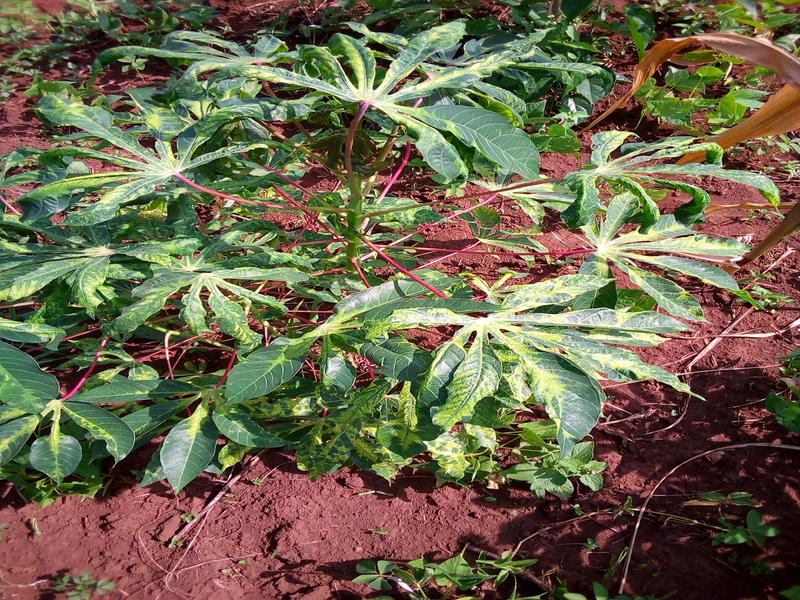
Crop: cassava
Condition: mosaic_disease